Confederate Soldier Monument in Princeton

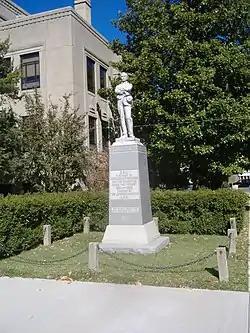

The Confederate Soldier Monument in Princeton, Kentucky is a historic statue located on the Caldwell County Courthouse south lawn in the county seat of Princeton, Kentucky, United States. It was erected in 1912 by the Tom Johnson Chapter No. 886 of the United Daughters of the Confederacy (UDC).